Hall-Scott A-1

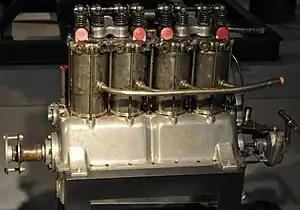
Hall-Scott A-1 engine in the Steven F. Udvar-Hazy Center

The Hall-Scott A-1 was an early aircraft engine. In a straight-4 configuration, it developed 40 horsepower (30 kW).